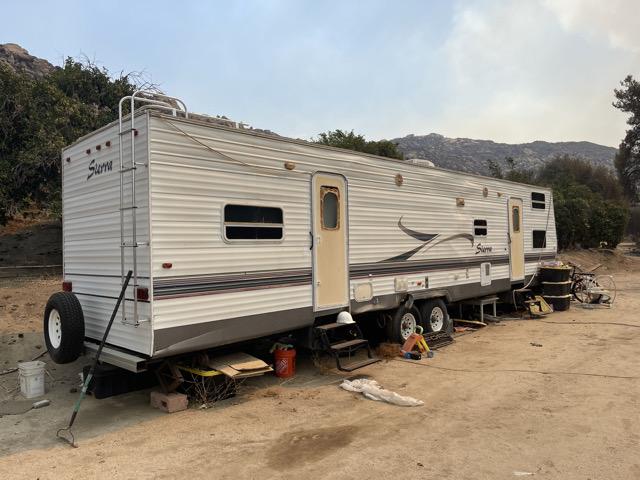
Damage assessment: no_damage